Okno (Russian magazine)

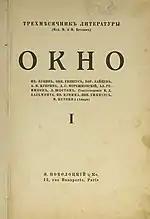

Okno Magazine ( "Окно", literally "Window") was one of the Russia's leading literary magazines, founded in 1923 in Paris by Mikhail Tsetlin, the Russian émigré writer. Three paper-based issues were published in 1923 and in 1924. In 2007 "Okno" was re-established as a web-only magazine of poetry in Russian. It published Russian poetry, including prose poems and visual texts, translations of poetry from other languages into Russian, as well as literary heritage and essays/articles on poetry. Since autumn 2010 "Okno" was also publishing fiction, e.g. novellas, short stories and fragments of novels. The magazine was edited by Anatoly Kudryavitsky, a distant relative of Mikhail Tsetlin, and had some well-established poets, e.g. Konstantin Kedrov, Sergey Biryukov and Elena Katsuba, on the editorial board. Dmitri Bavilsky, the prominent Russian novelist and critic, joined the editorial team as the fiction editor in summer 2010. As per the magazine website, it stopped publication in 2014.